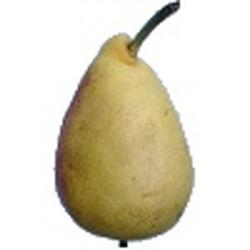
Label: Pear